Aloysius O'Kelly

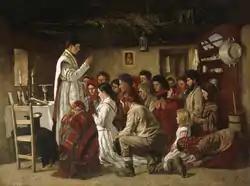
"Mass in a Connemara Cabin" by Aloysius O'Kelly, 1883

O'Kelly traveled to Paris in order to enroll at the École des Beaux-Arts in 1874, where he studied under Bonnat and Gérôme. To enter the Gérôme's atelier was a great honour, however, the master was exceedingly strict and merciless in his criticism; such that a number of students could not last the distance. It is uncertain whether O'Kelly ever matriculated.